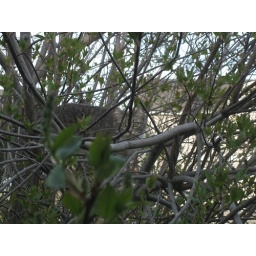
Our neighbors cat trying to get close to the birds in the tree